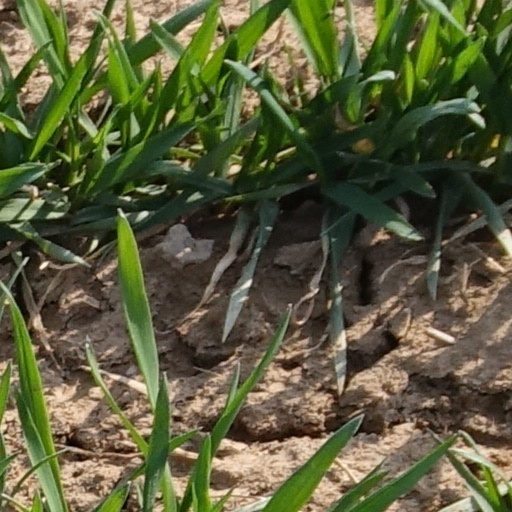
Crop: wheat